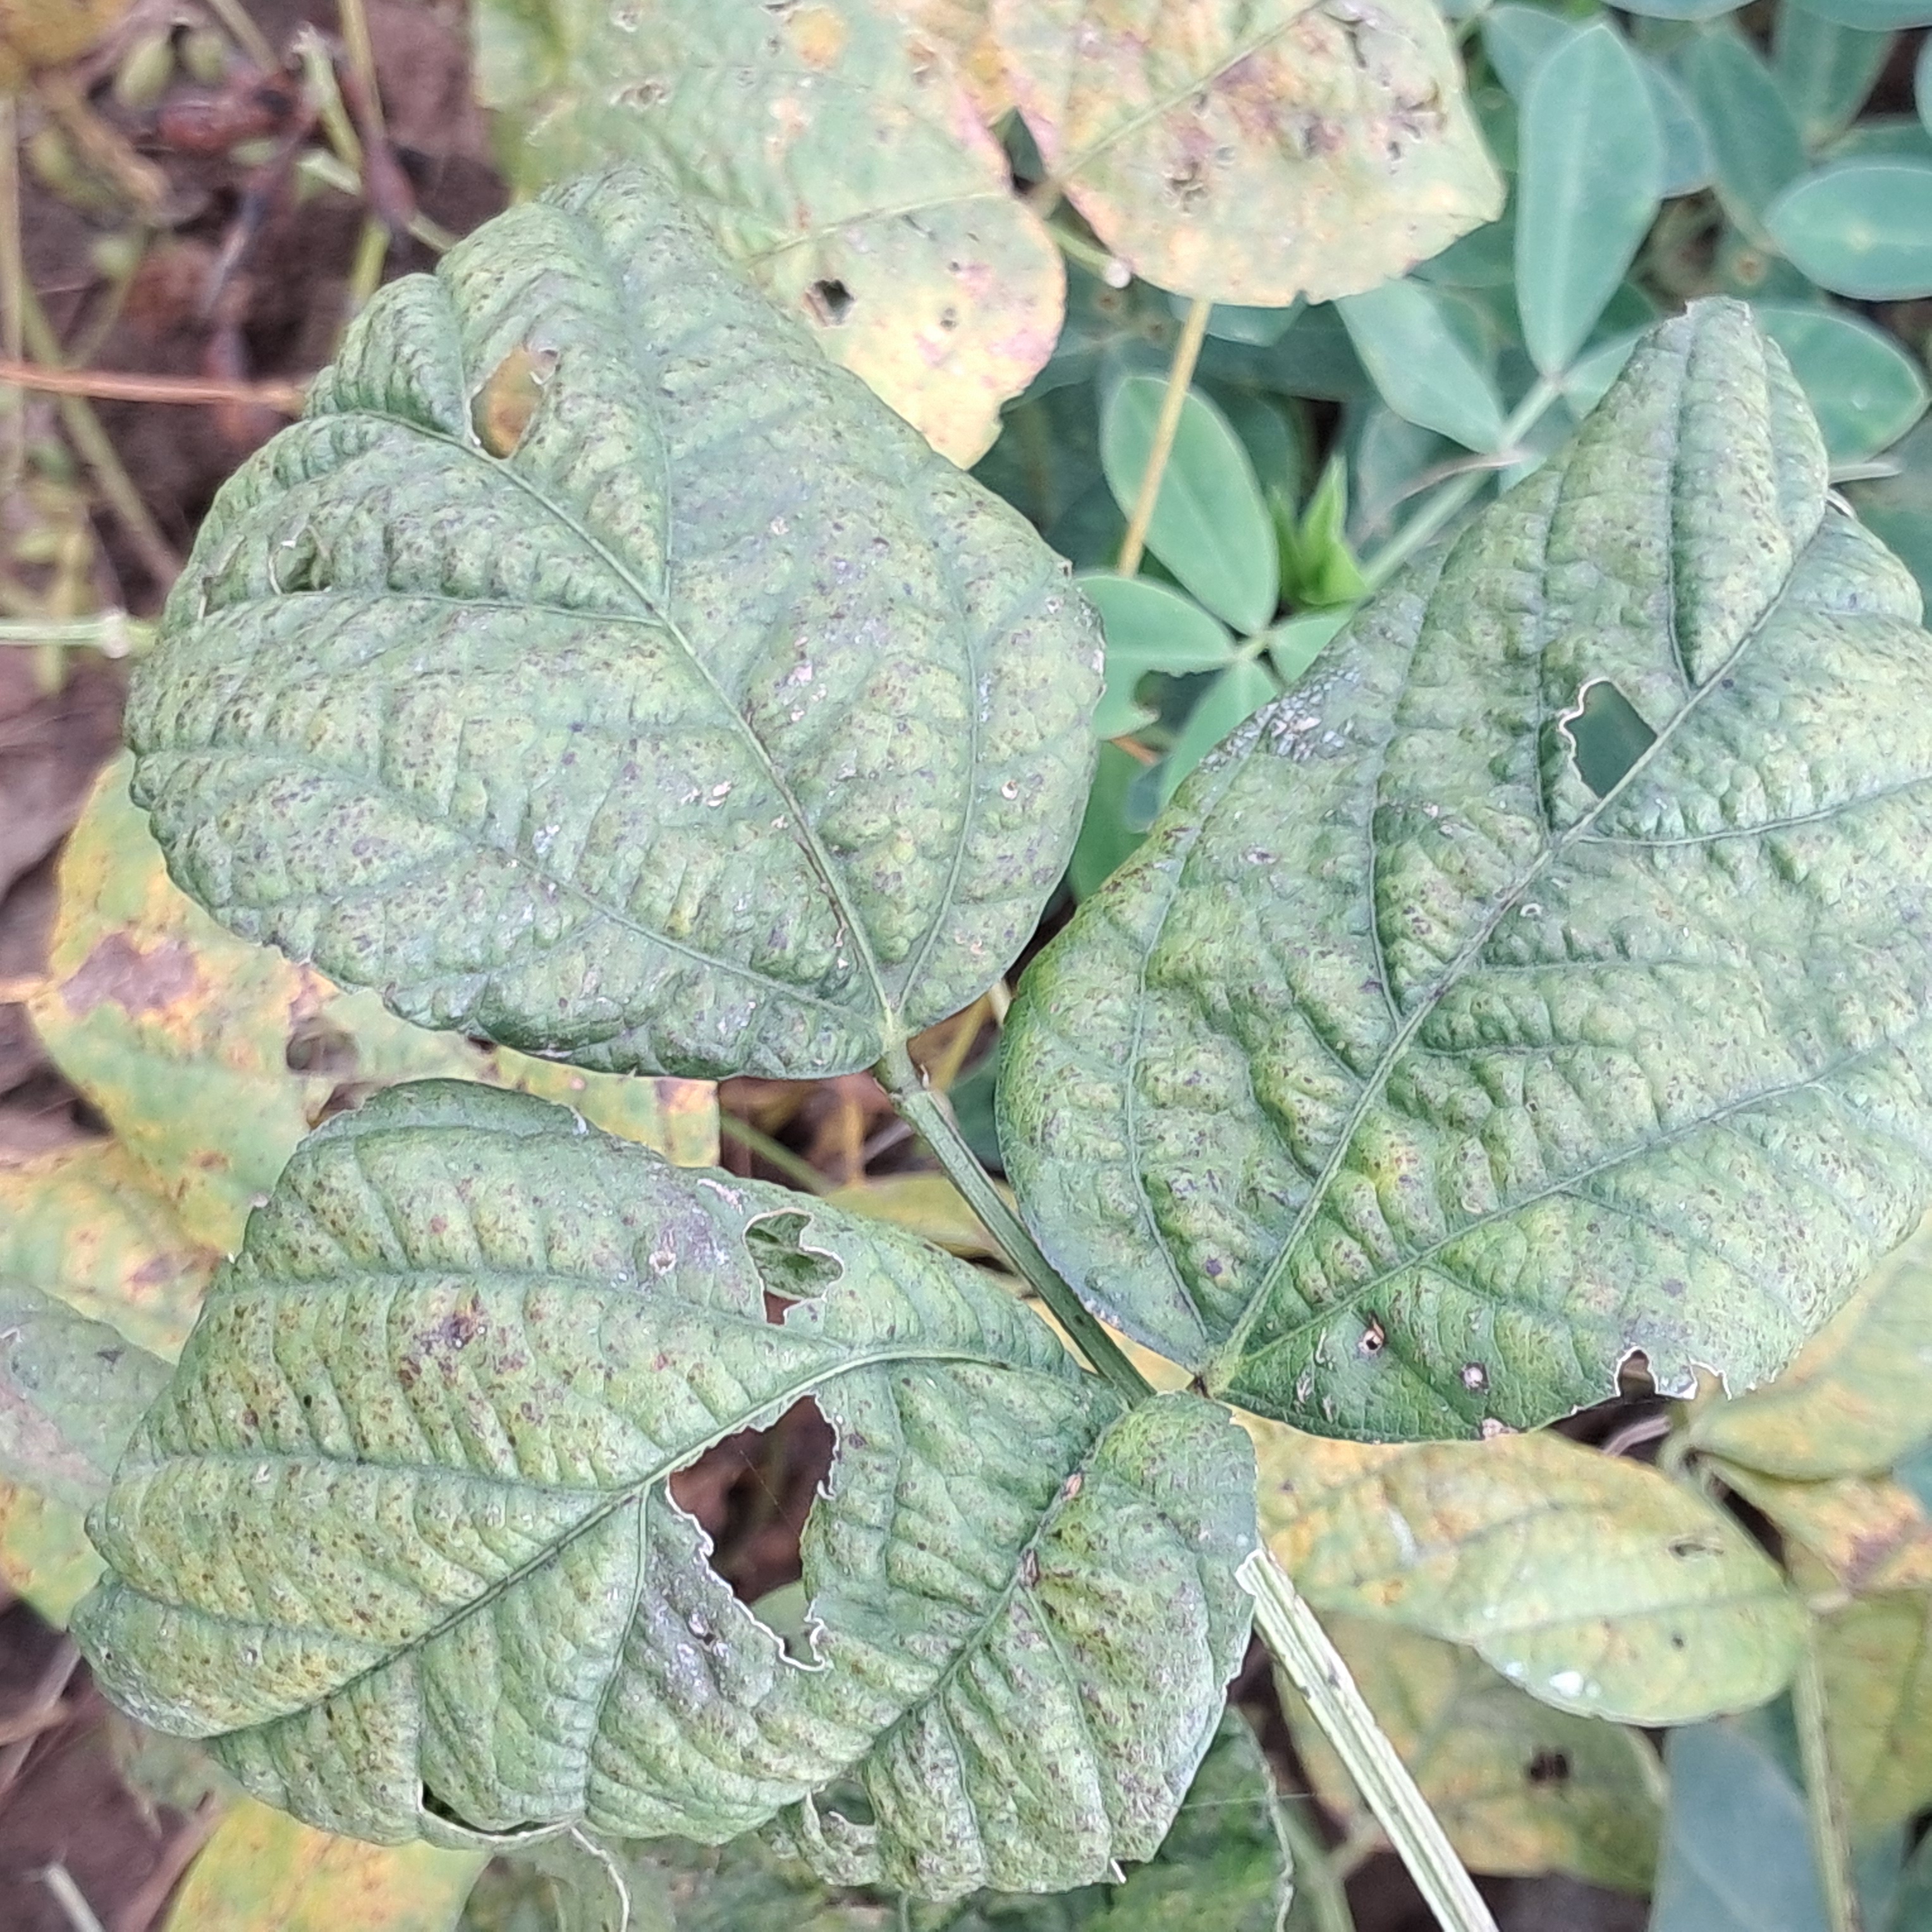
Label: Mosaic